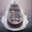
Label: ship